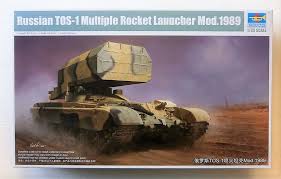
Label: Self Propelled Artillery